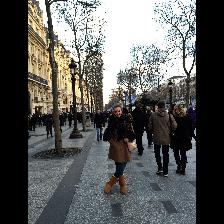
Label: Human